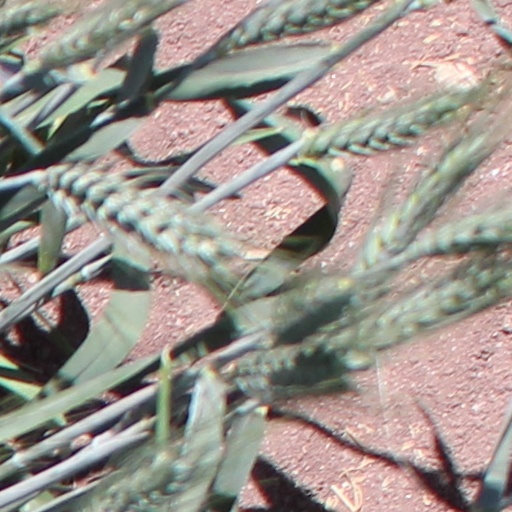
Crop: wheat